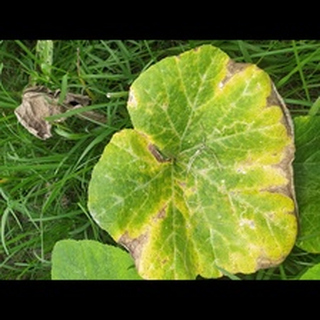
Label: pumpkin_downy_mildew